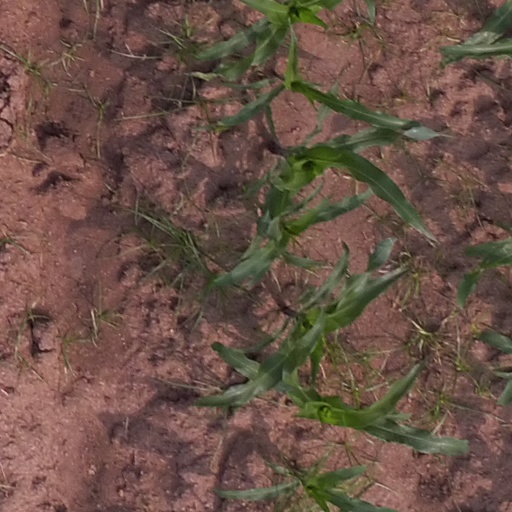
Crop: maize; corn